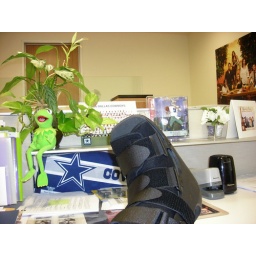
Me sitting in my cube admiring my new shoe